Botánica

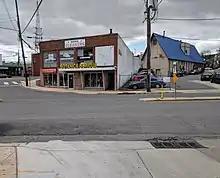
Botánicas such as this one in Wheaton, Maryland, cater to the Latino community and sell goods and services to address spiritual or physical needs.

A botánica (often written botanica and less commonly known as a hierbería or botica) is a religious goods store. The name "botánica" is Spanish and translates as "botany" or "plant store," referring to these establishments' function as dispensaries of medicinal herbs. Botánicas are common in many Hispanic American countries and Latino communities around the world. Such establishments sell folk medicine, herbs, candles, and statues for Saints and popular gods. They also carry oils, incense, perfumes, and books. Such stores have become increasingly popular in the United States as the Latino communities they serve have grown in that country. A botánica is a site of healing and support, such that one owner says they are a "place of mysteries" due to the metaphysical appreciation of mystery as a synonym for spirit and divinity.